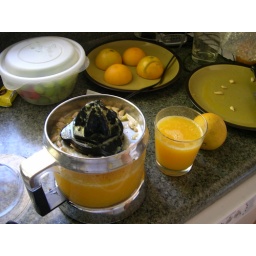
Fresh Florida orange juice from my tree in the back yard.